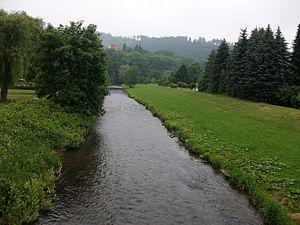
La Diemel est un affluent de la Weser en Hesse et Rhénanie-du-Nord-Westphalie long de 110,5 km. C'est le plus méridional des grands affluents de la Weser, à l'aval de la confluence de la Fulda et de la Werra.